Norman Powell

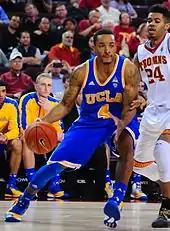
Powell against USC in 2015

Informed that he was unlikely to be drafted, Powell decided to return for his senior year, and became UCLA's top returning player and scorer for 2014–15 after underclassmen Adams, Kyle Anderson and Zach LaVine each declared for the NBA draft, while seniors Travis and David Wear graduated. During the offseason, Powell worked to improve his jump shot. As the season progressed, he grew to be a leader of the team, and increasingly took on more of the offensive load. Although freshman teammate Kevon Looney was seen as a potential NBA lottery pick, Powell became the Bruins' most consistent performer. On March 1, 2015, Powell scored a career-high 28 points in a 72–67 win over Washington State. He averaged 26 points and 5.5 rebounds in two games that week, and was honored with his conference-high third Pac-12 Player of the Week for the season. The Bruins went 2–0, helping them secure an eventual No.4 seed and first-round bye in the 2015 Pac-12 tournament, and maintaining their hopes of receiving a bid to the NCAA Tournament. At season's end, Powell was voted first-team All-Pac-12, and again received honorable mention for the All-Defensive Team. He was also named first-team all-district by the United States Basketball Writers Association (USBWA), and second-team all-district by the National Association of Basketball Coaches (NABC). He finished as the team leader in scoring with 16.4 points per game, the sixth highest in the conference.